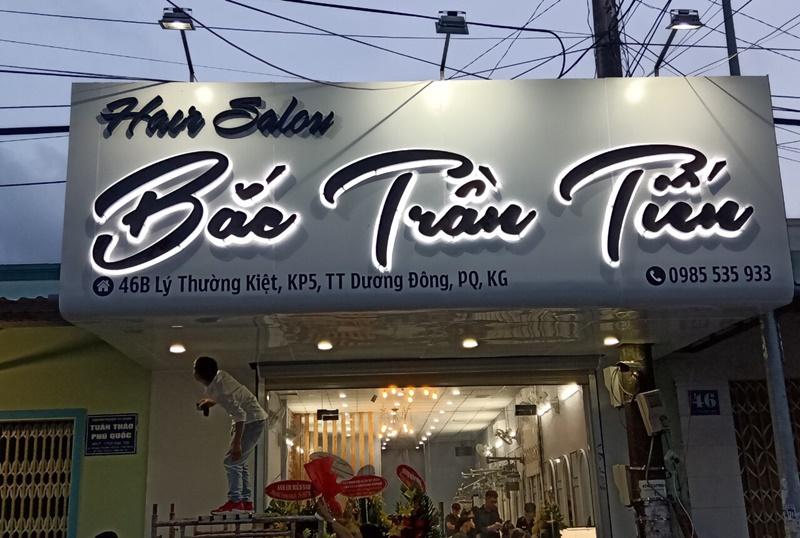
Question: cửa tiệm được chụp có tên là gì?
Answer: cửa tiệm được chụp có tên là bắc trần tiến